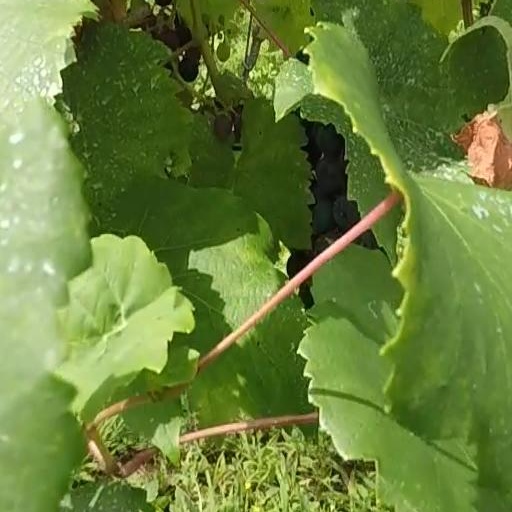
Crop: grape